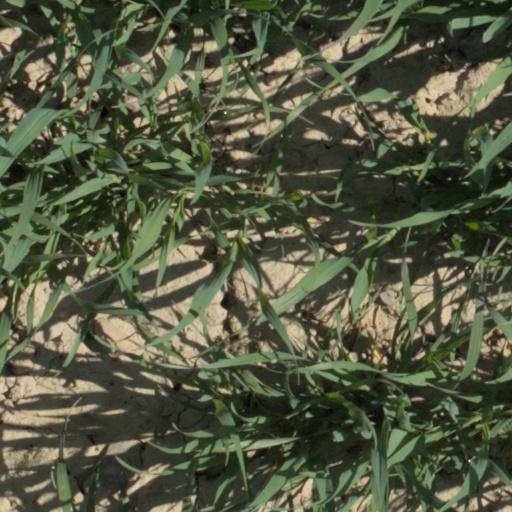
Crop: wheat